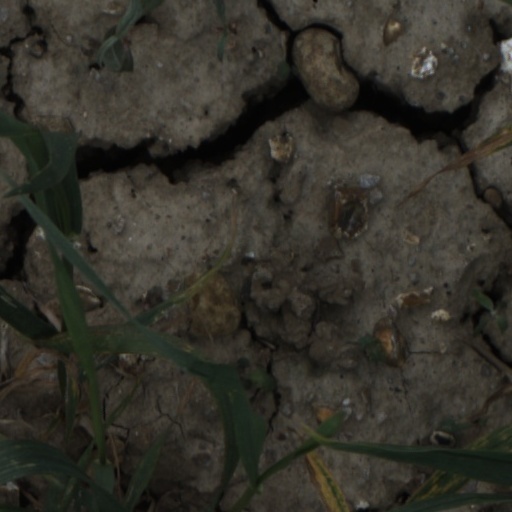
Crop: wheat